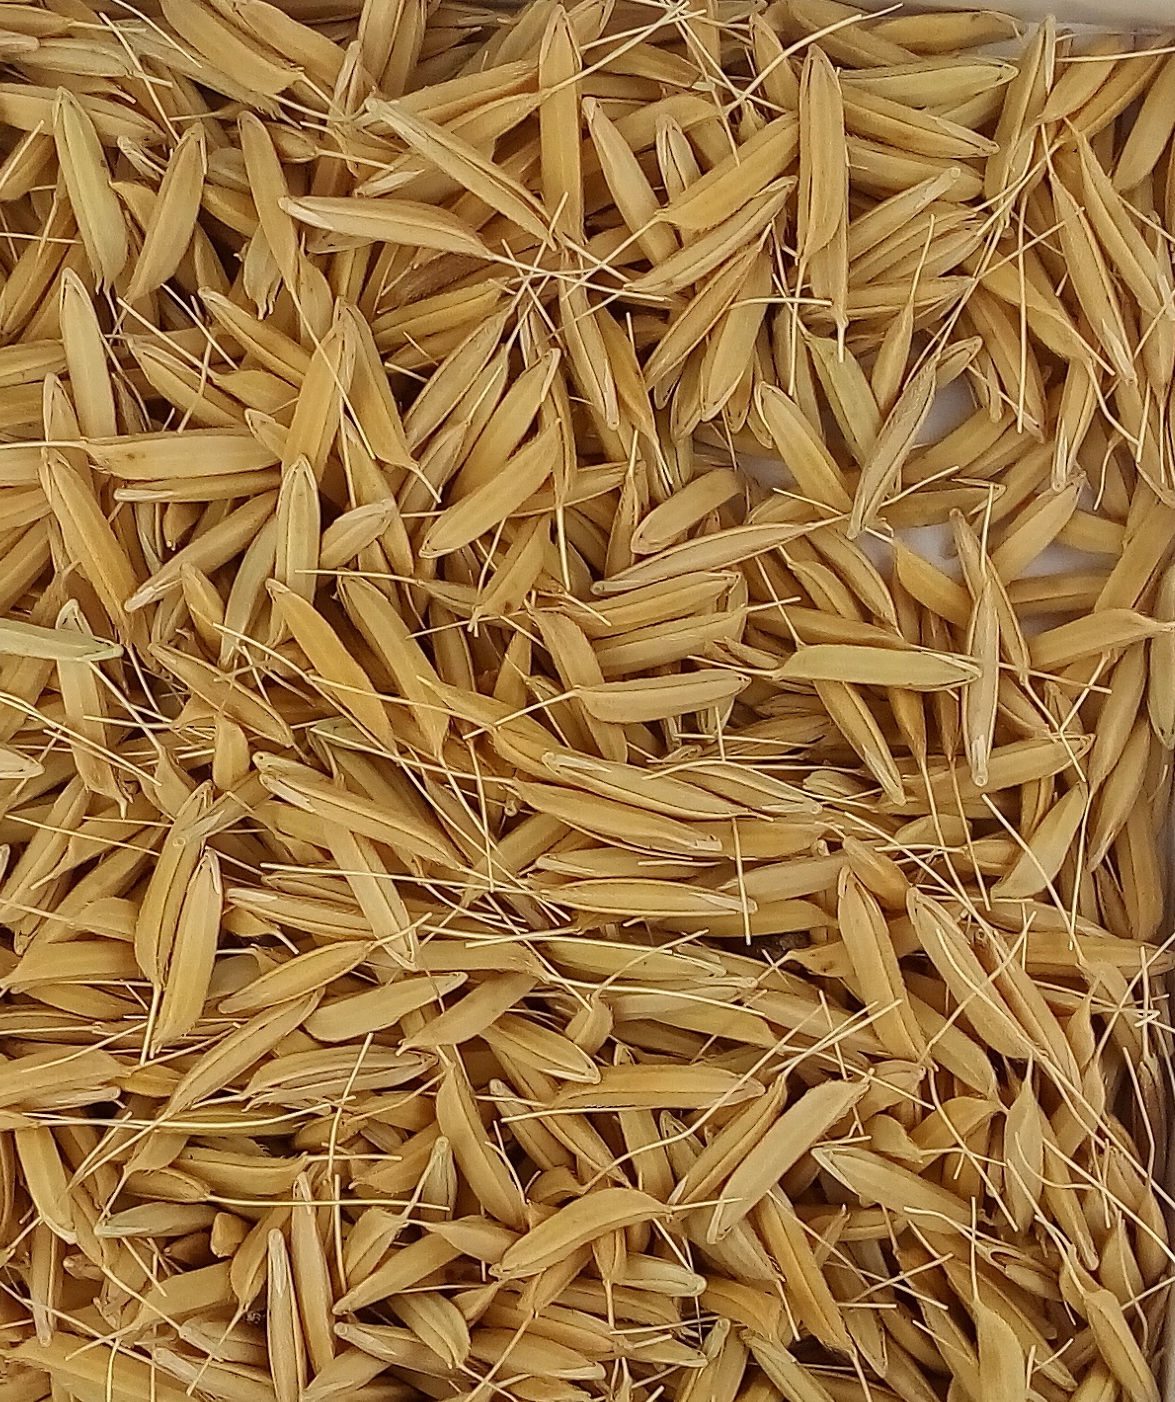
Rice seed variety: PB1